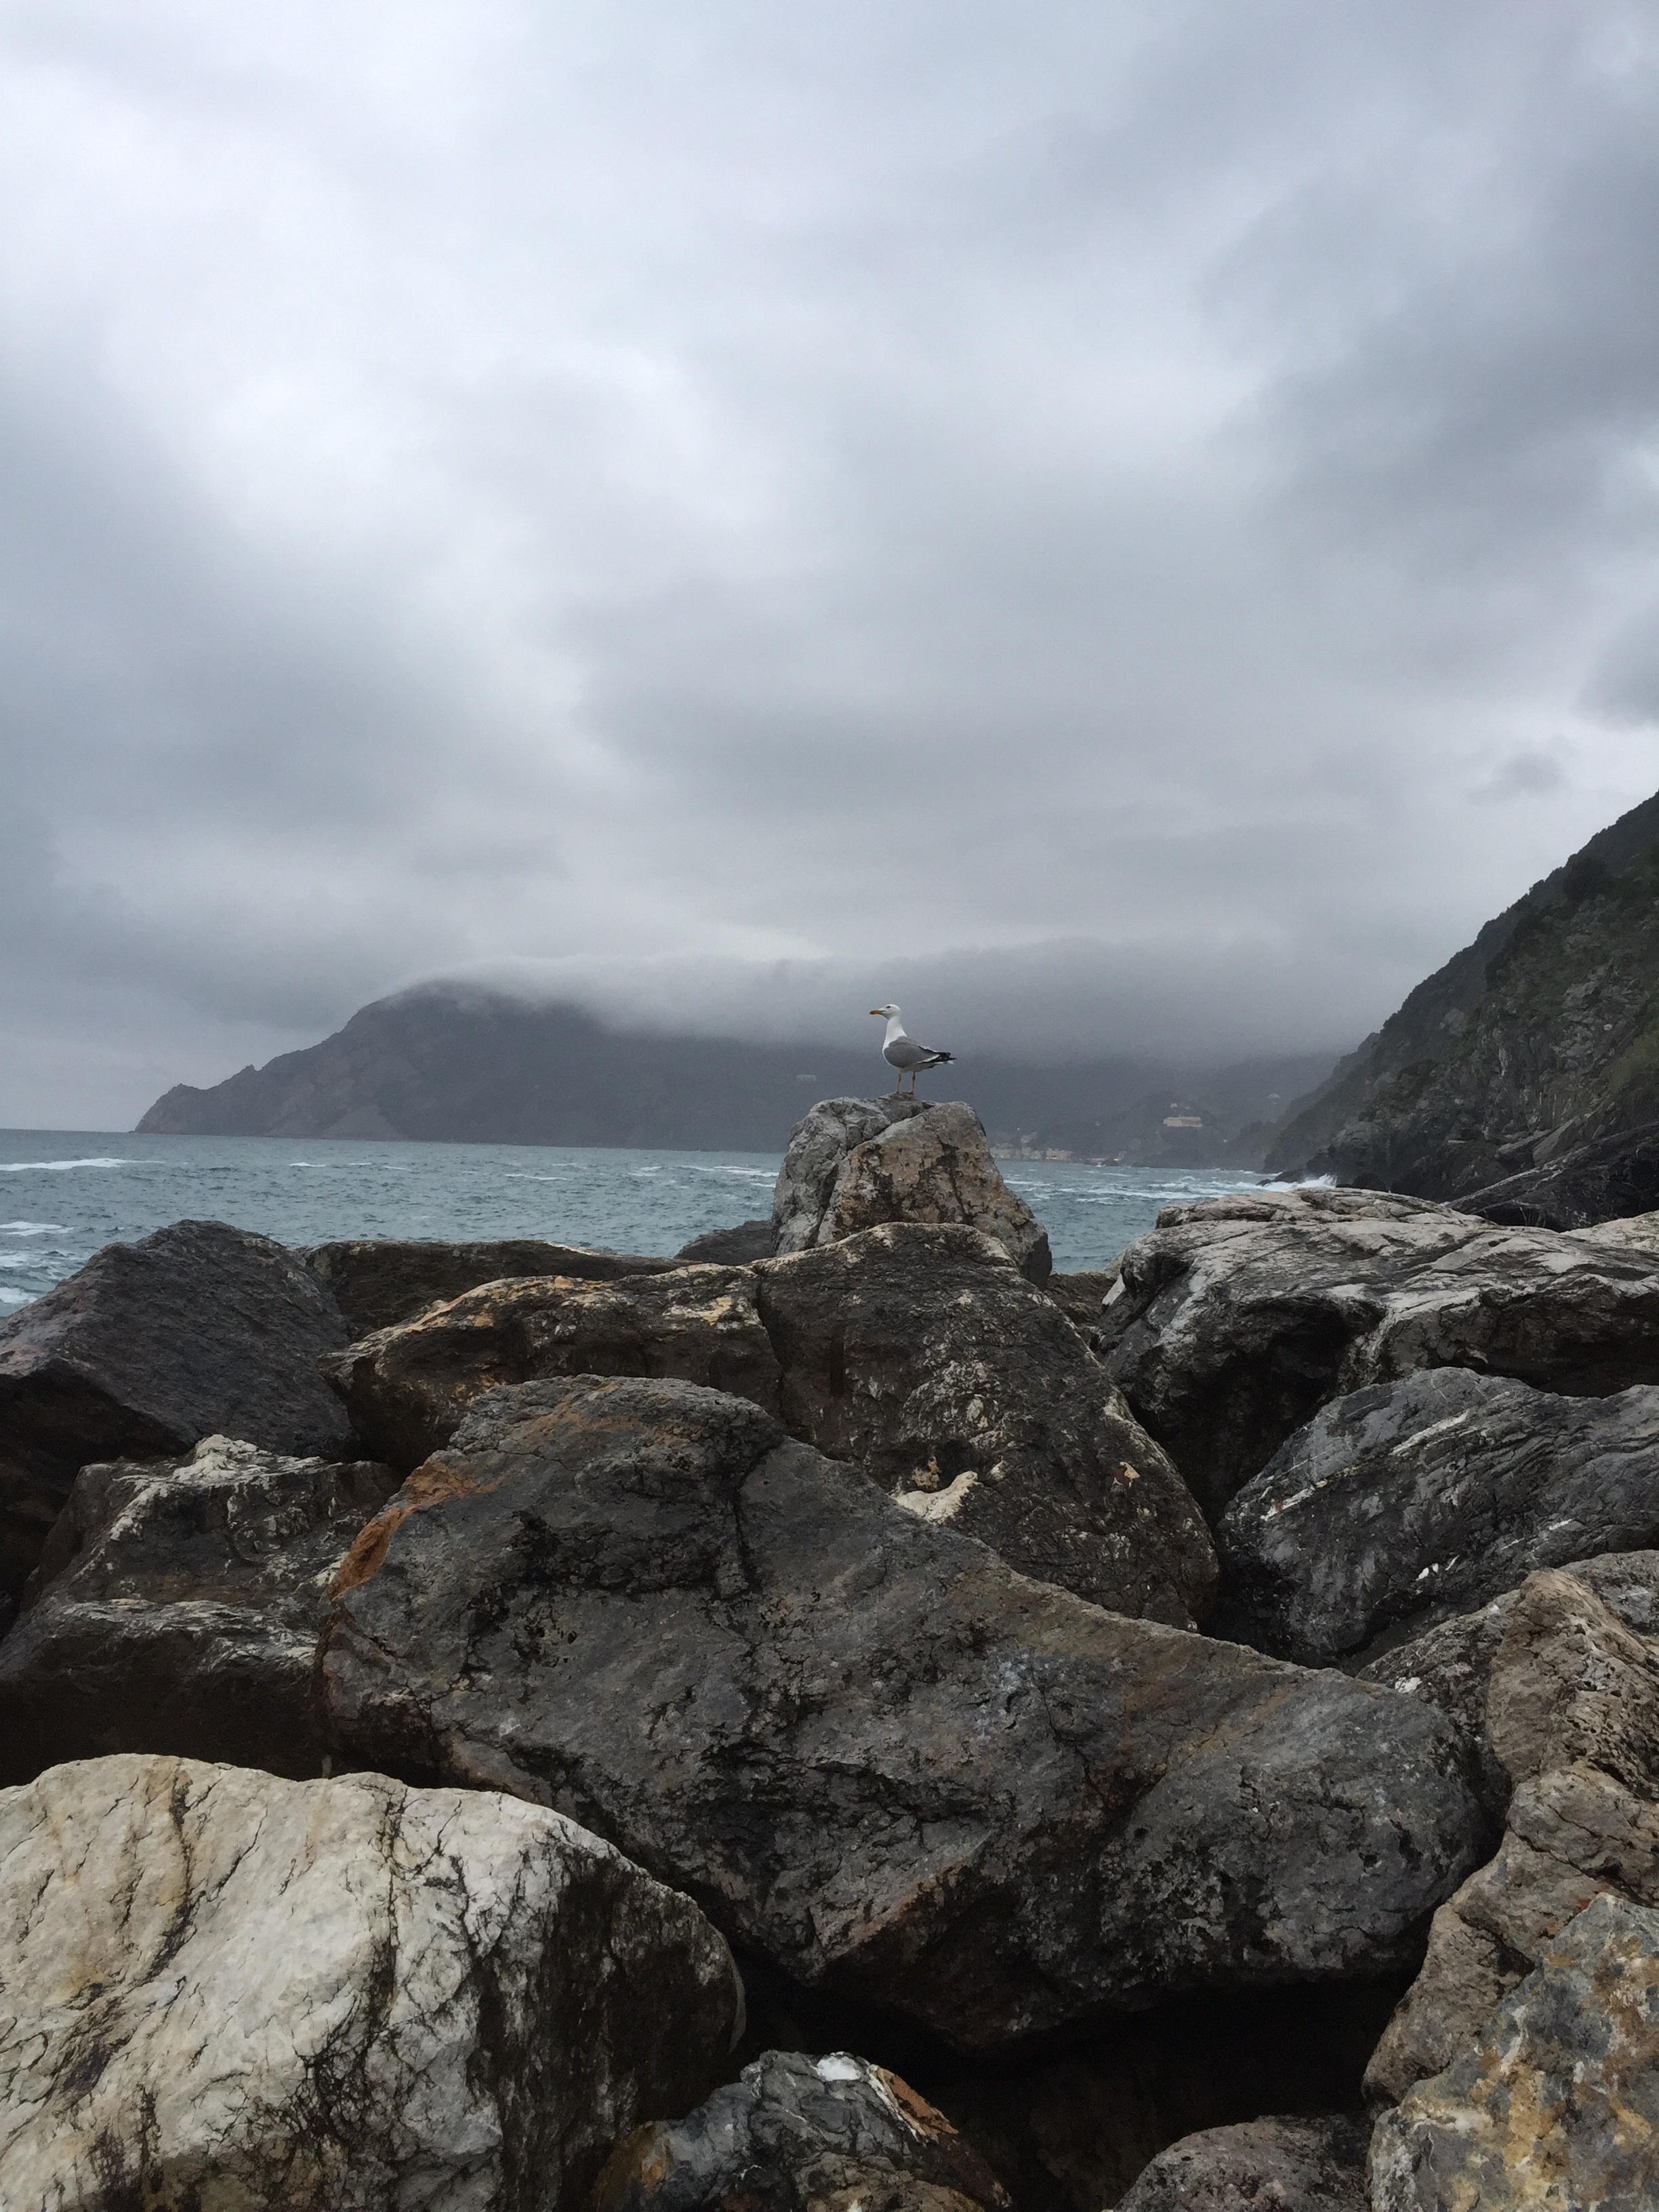
landscape, sea, coast, nature, rock, ocean, mountain, cloud, shore, lake, cliff, bay, terrain, material, ridge, summit, geology, loch, cape, landform, mountainous landforms